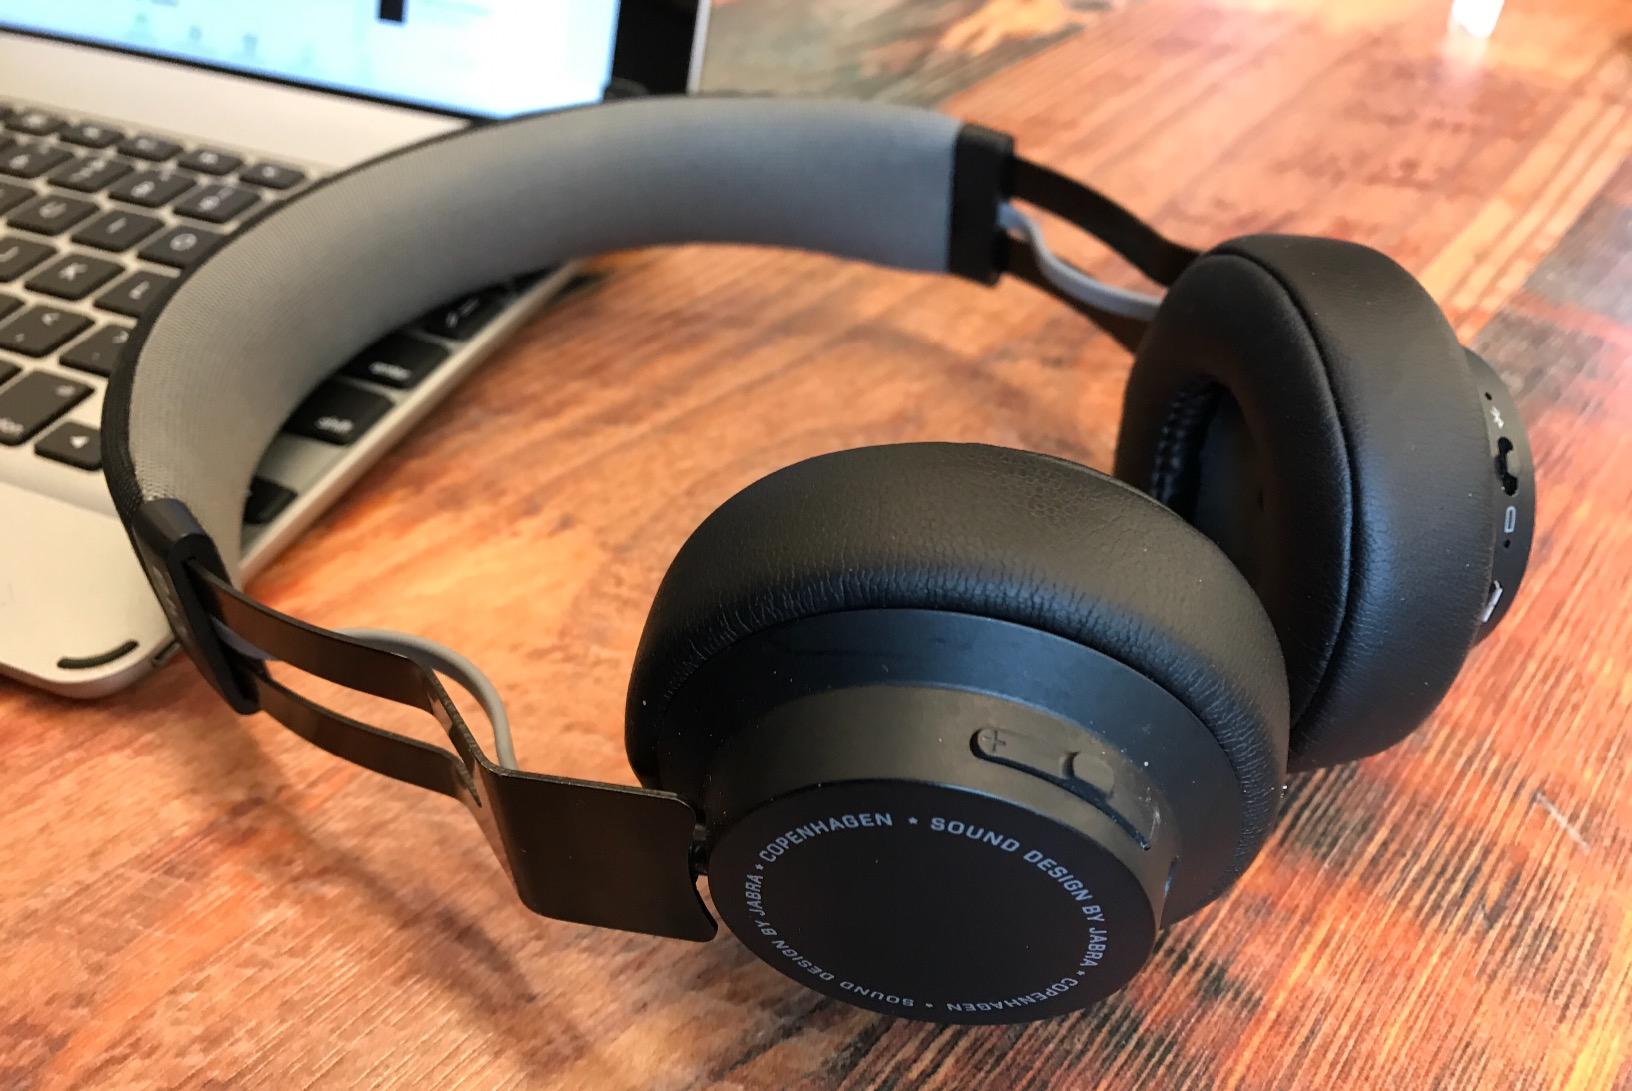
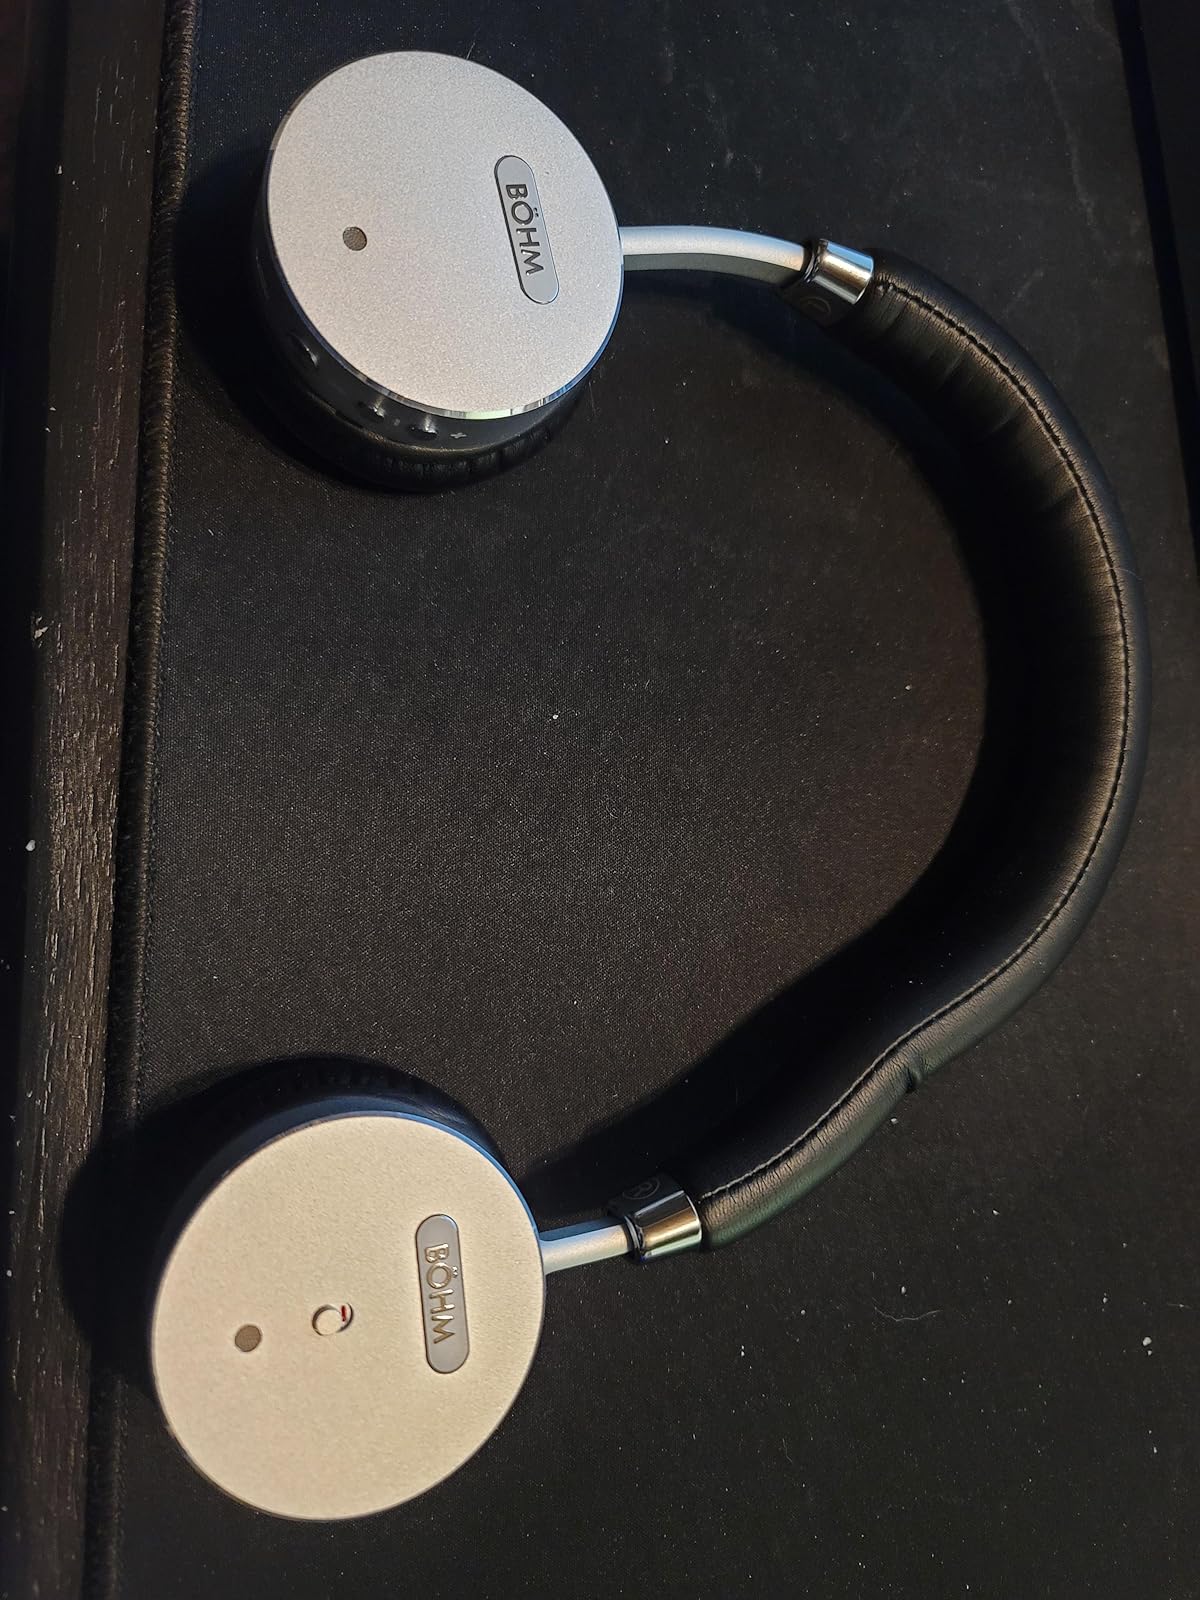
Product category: headphones
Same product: no